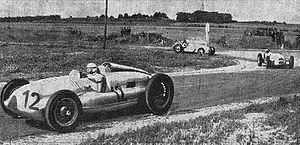
Grand Prix de l'A.C.F. 1939, Muller devant Étancelin et Le Bègue.
Le Grand Prix de France 1939 est un Grand Prix comptant pour le Championnat d'Europe des pilotes, qui s'est tenu sur le circuit de Reims-Gueux le 9 juillet 1939. Il s'agit de l'avant-dernière course automobile d'importance organisée en France avant le second conflit mondial.
Hermann Paul Müller est un pilote automobile, un pilote motocycliste et un pilote de side-car allemand.